Contras

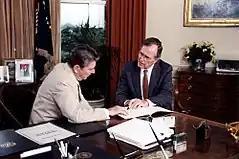
President Ronald Reagan and Vice President George Bush in 1984

On 4 January 1982, Reagan signed the top secret National Security Decision Directive 17 (NSDD-17), giving the CIA the authority to recruit and support the Contras with $19 million in military aid. The effort to support the Contras was one component of the Reagan Doctrine, which called for providing military support to movements opposing Soviet-supported, communist governments.